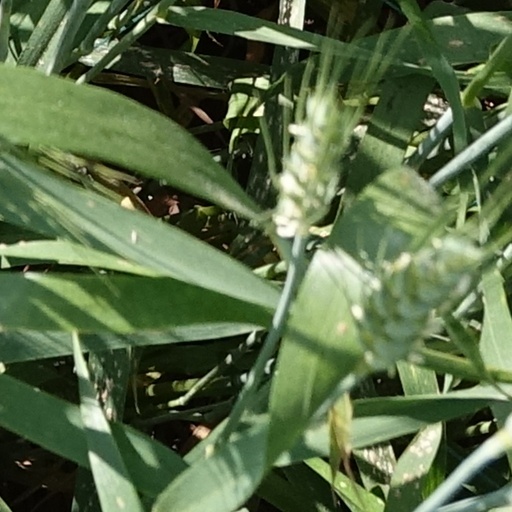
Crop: wheat